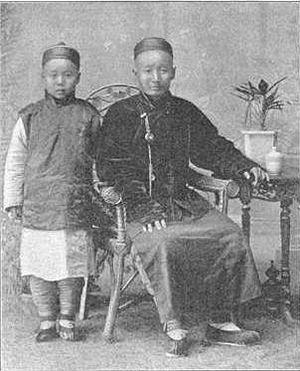
La présence juive en Chine est mal connue mais est attestée à différentes époques, le plus souvent par des missionnaires chrétiens qui se font témoins de leurs mœurs et croyances, et tentent à l’occasion de les évangéliser.
Les Juifs sont les membres d’un peuple lié à sa propre religion, le judaïsme, et au sens large du terme à une appartenance ethnique même non religieuse.
Les relations entre la Chine et Israël font référence aux relations diplomatiques entre la République populaire de Chine et l'État d'Israël. Les deux pays sont membres des Nations Unies. Leurs relations diplomatiques ont commencé très tôt, l’État hébreu ayant été le premier pays du Proche-Orient à reconnaître en 1949 le régime communiste de Mao Zedong. Pour autant, ce n'est qu'en 1992 que les deux États établissent des relations diplomatiques officielles, la Chine ayant privilégié pendant la guerre froide un rapprochement avec les pays arabes dans lesquels le socialisme était en pleine expansion.
La diaspora juive désigne la dispersion du peuple juif à travers le monde.
La conversion au judaïsme représente l'adoption des rites et croyances juives, et l'abandon de ses propres usages religieux. Elle implique aussi, au-delà de la religion, le fait de se considérer comme partie intégrante du peuple juif.